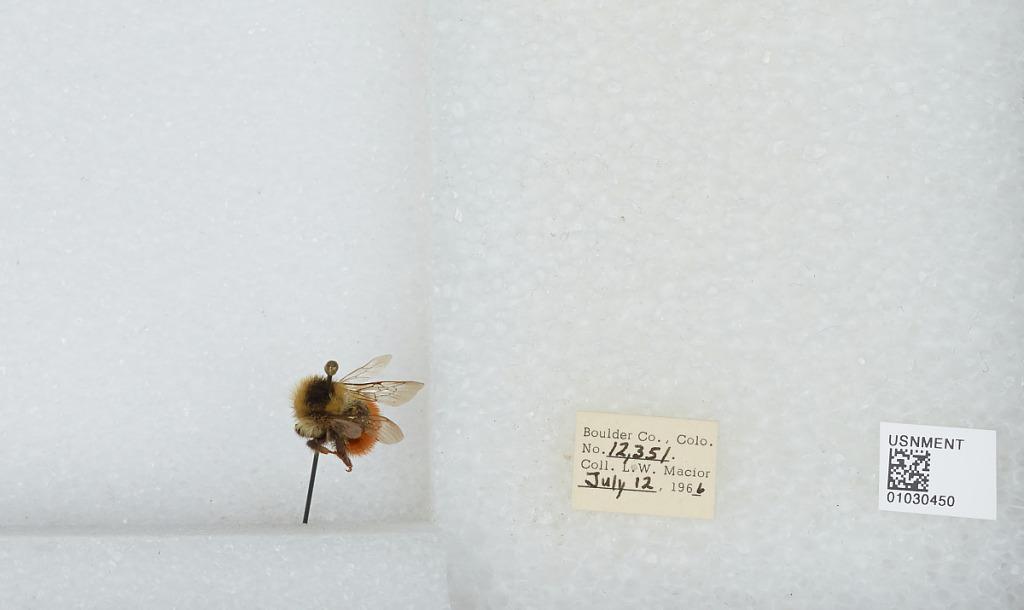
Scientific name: Bombus (Pyrobombus) sylvicola Kirby
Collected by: L. Macior
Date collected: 1966-7-12
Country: United States
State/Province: Colorado
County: Boulder
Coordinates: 40.0722, -105.584